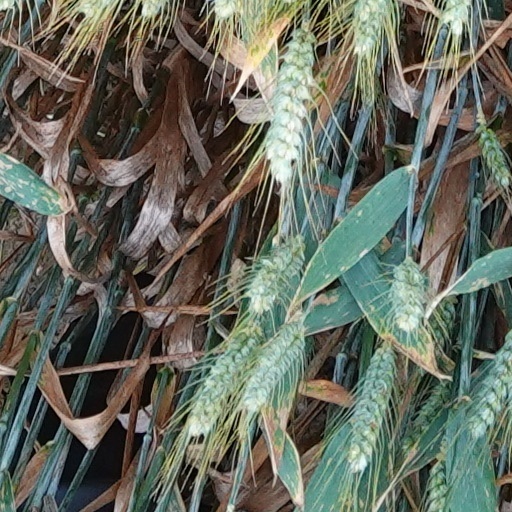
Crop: wheat